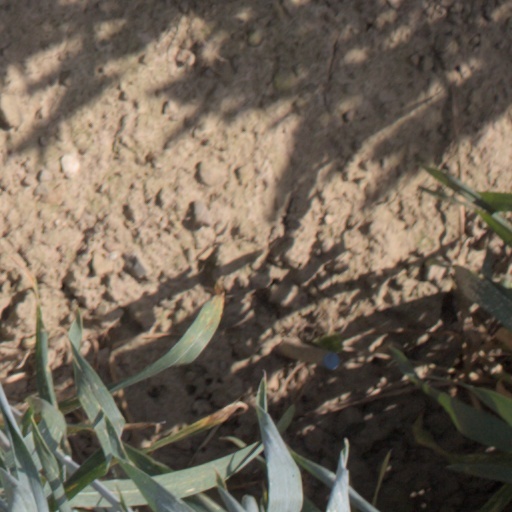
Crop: wheat